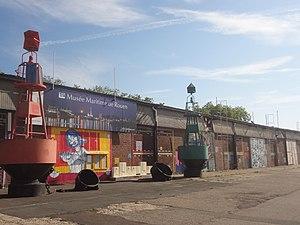
Le Hangar 13 depuis 2016
Le Musée maritime fluvial et portuaire de Rouen est un musée associatif qui retrace l’histoire du port de Rouen ainsi que celle de la navigation en général. Il aborde la navigation fluviale et maritime et présente également une large collection de maquettes de navire de toutes époques. Il a ouvert ses portes au public en 1999 à l'occasion de l'Armada de Rouen.